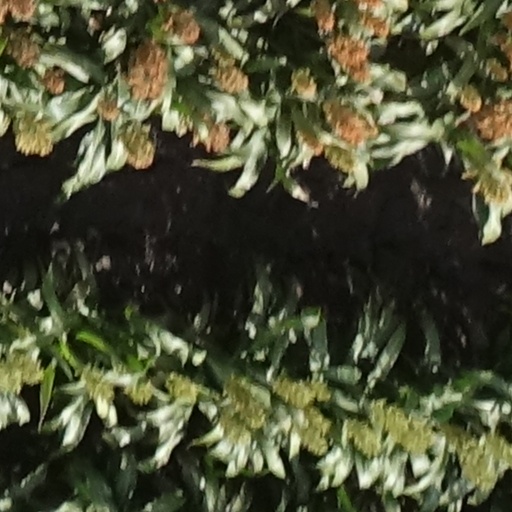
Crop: sorghum